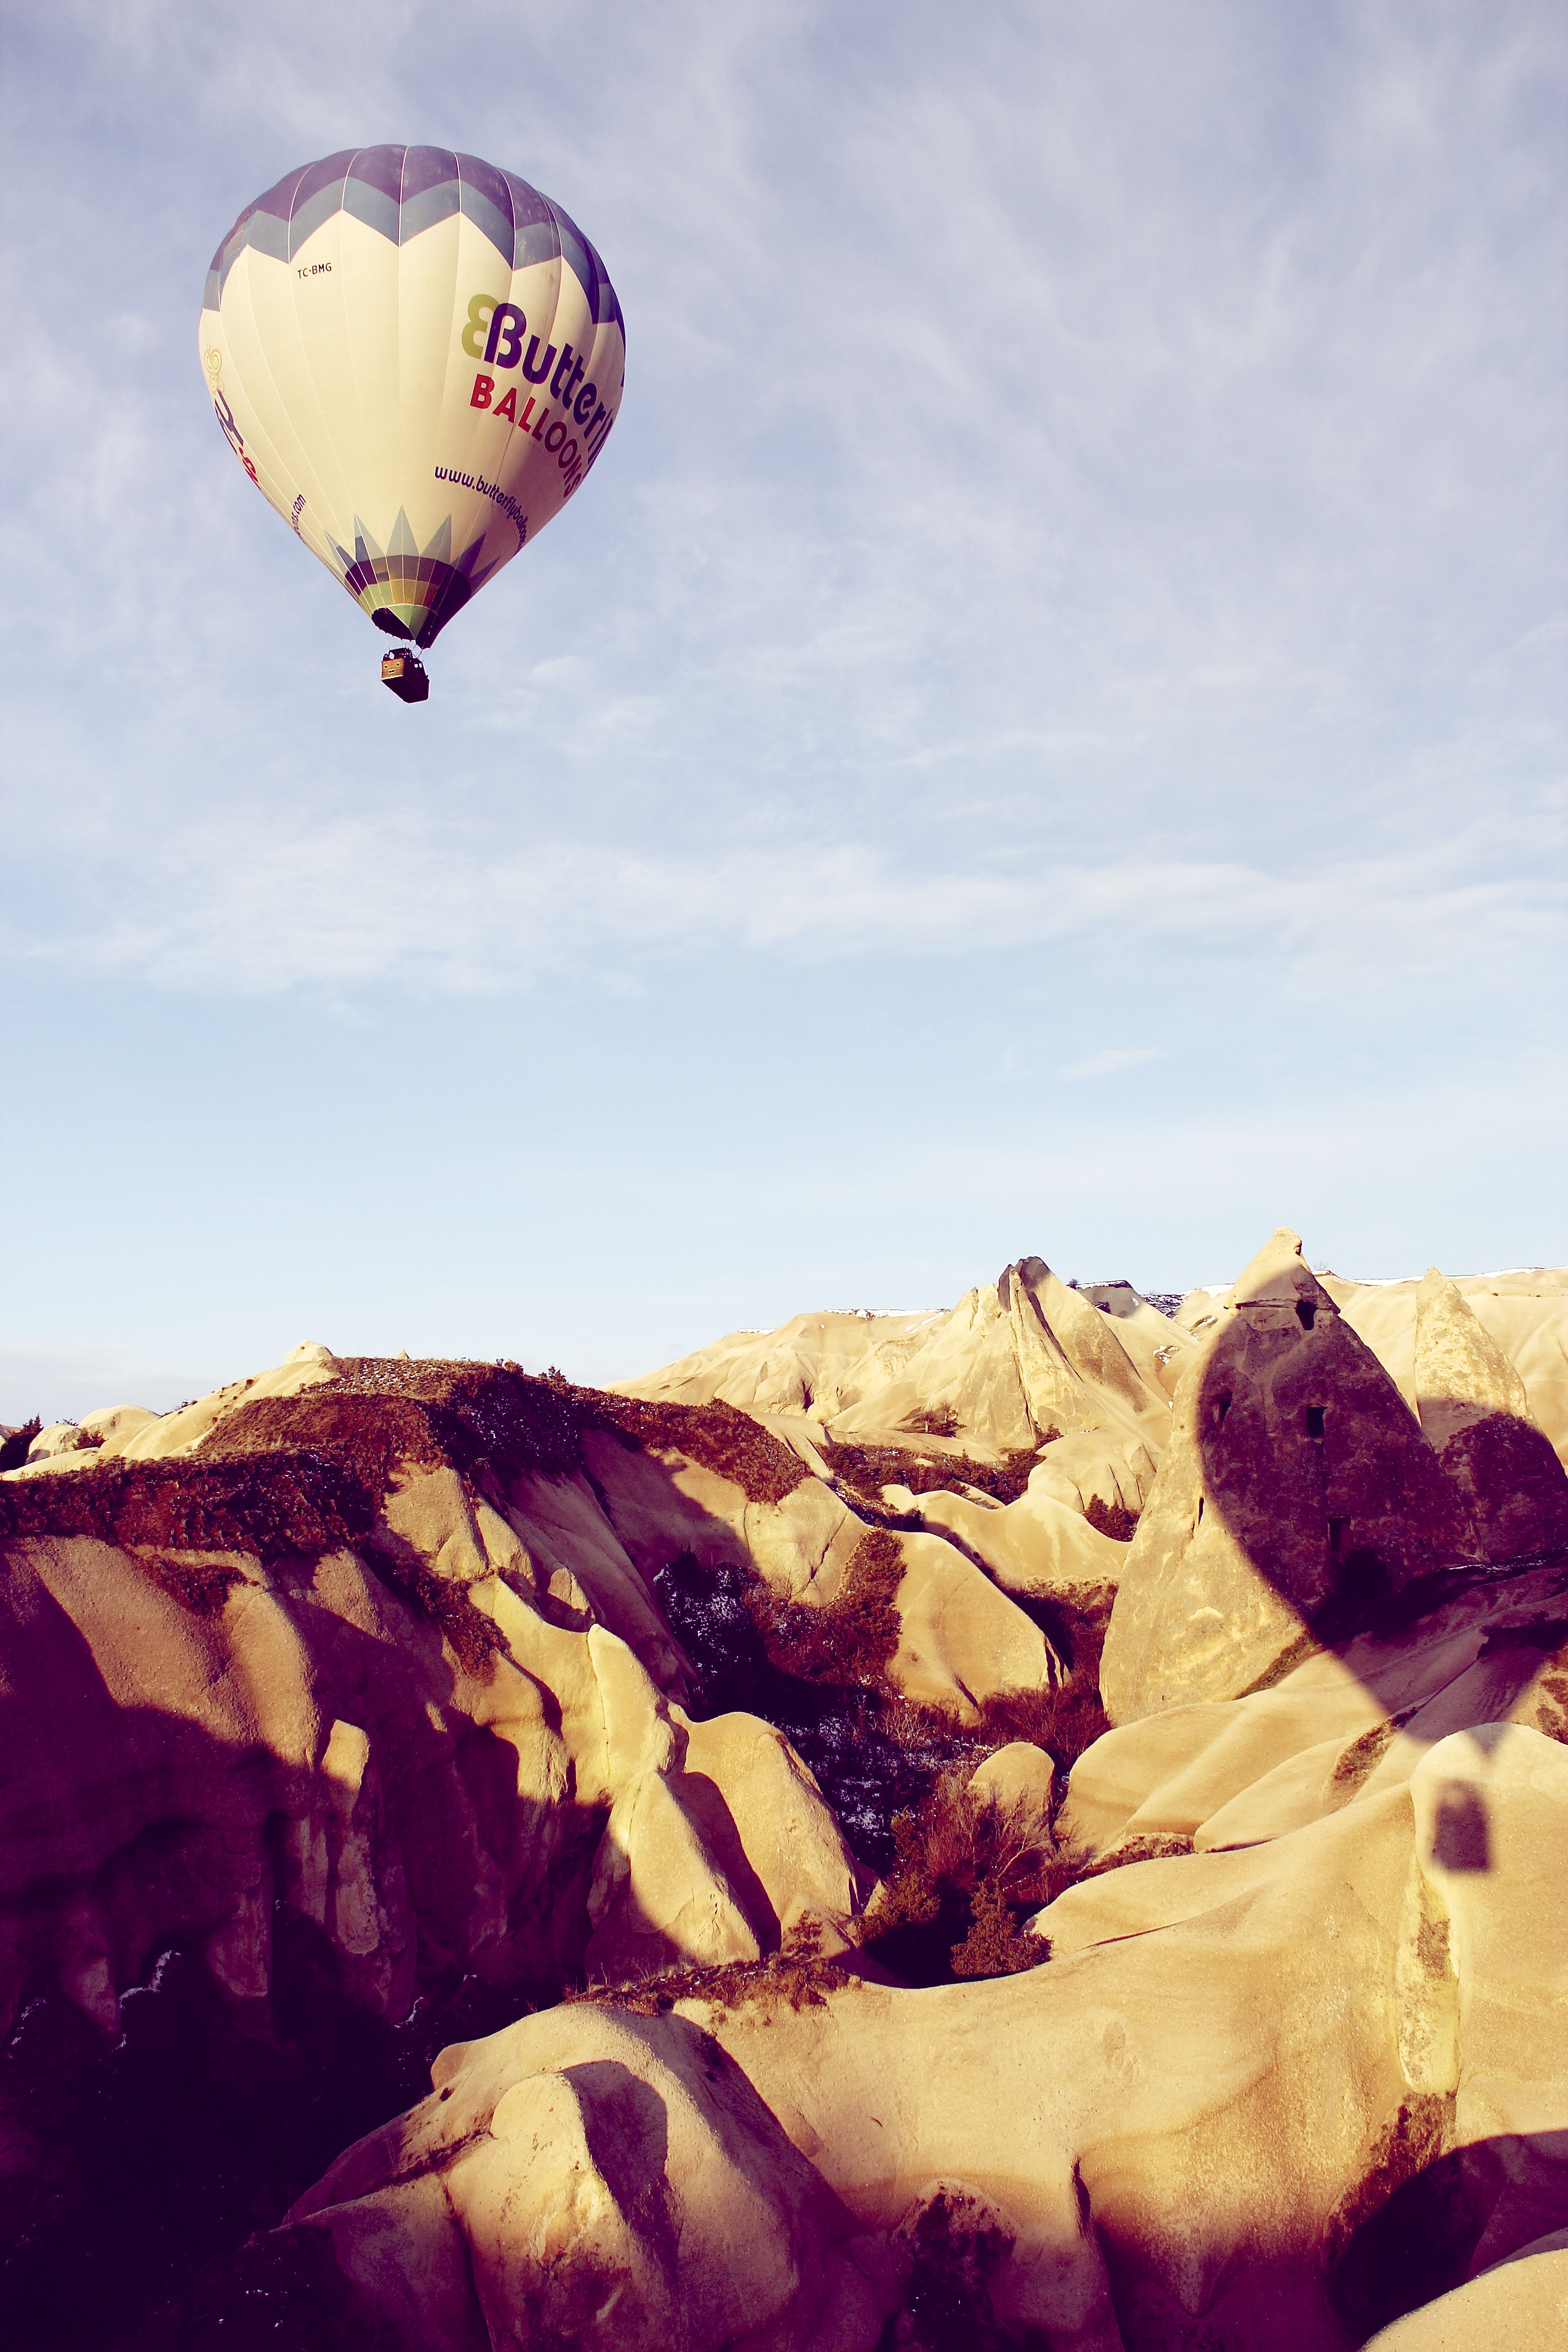
nature, flower, balloon, hot air balloon, valley, land, travel, aircraft, transport, wild, vehicle, extreme sport, trip, height, dunes, earth, scene, dirigible, atmosphere of earth